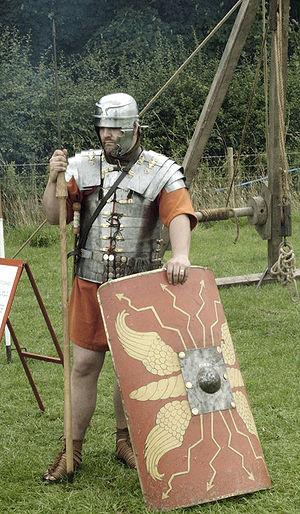
L’uniforme désigne, en terminologie militaire, l'habit militaire en général.